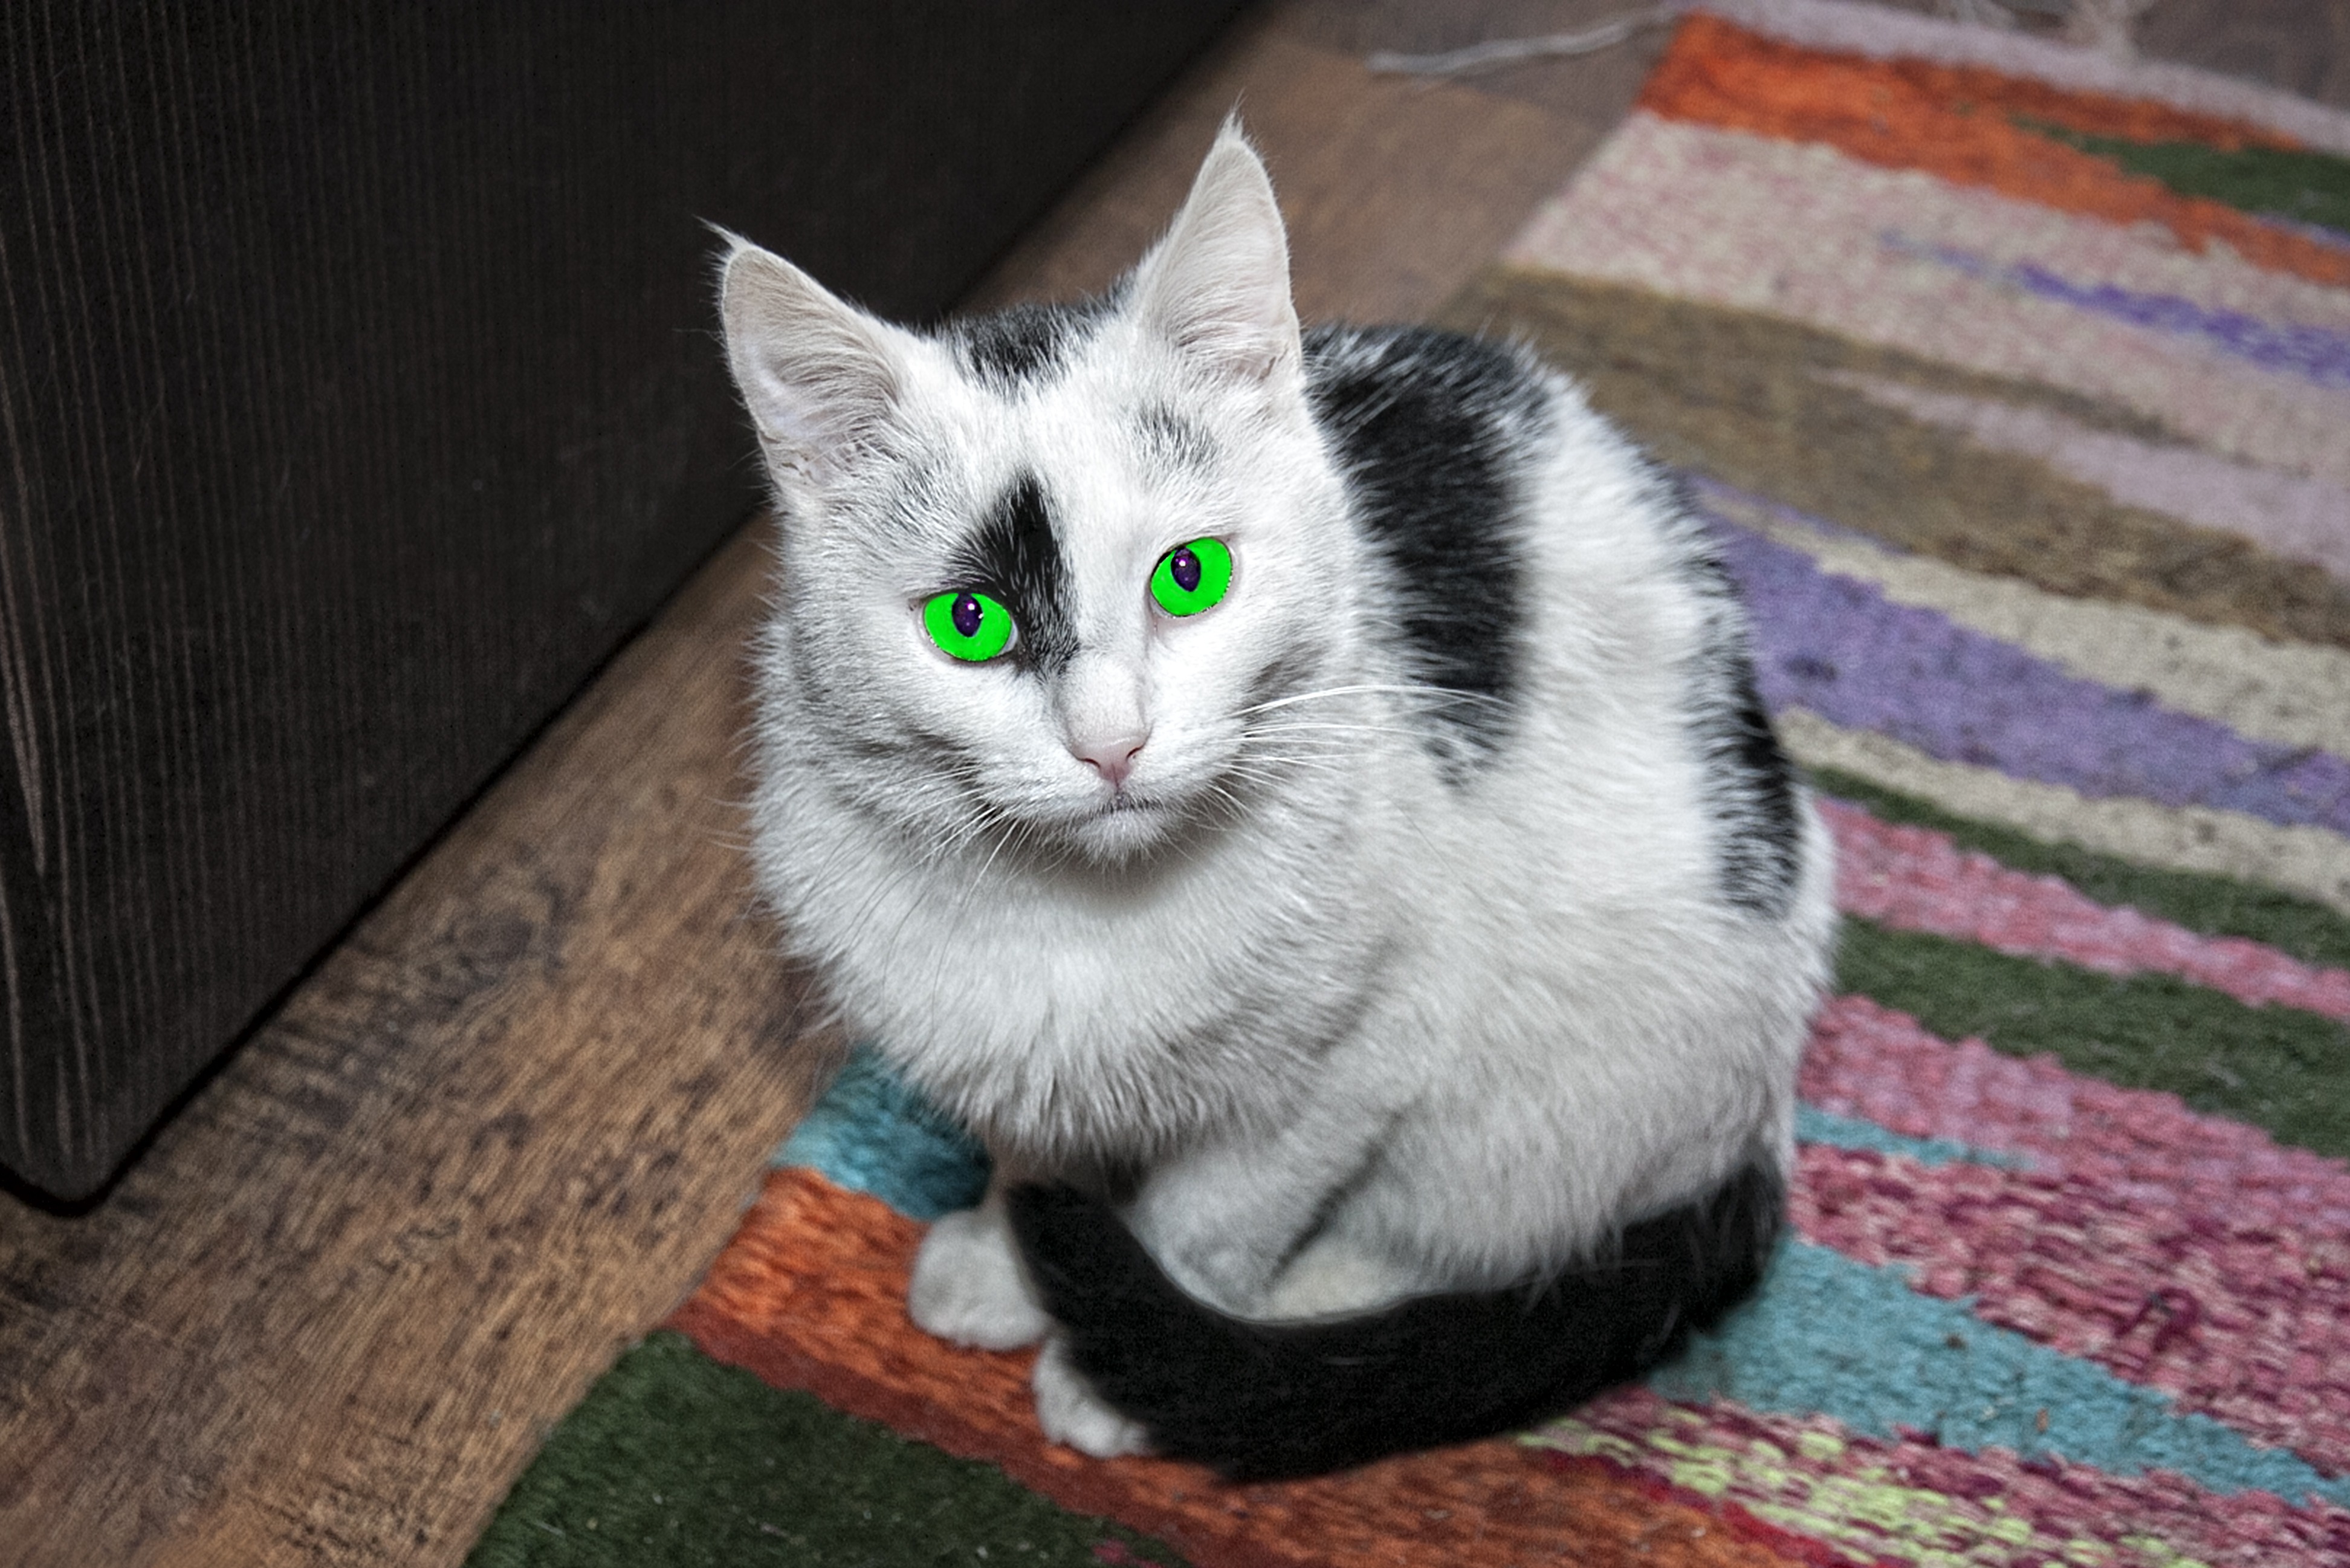
black and white, animal, kitten, cat, mammal, whiskers, vertebrate, charming, green eyes, european shorthair, small to medium sized cats, cat like mammal, domestic short haired cat, american shorthair